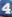
Number: 4